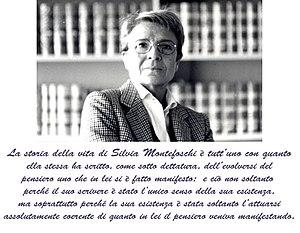
Silvia Montefoschi est une médecin, biologiste et une psychologue jungienne italienne.